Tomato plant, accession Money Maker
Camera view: horizontal (90 deg, fisheye); turntable rotation: 120 degrees
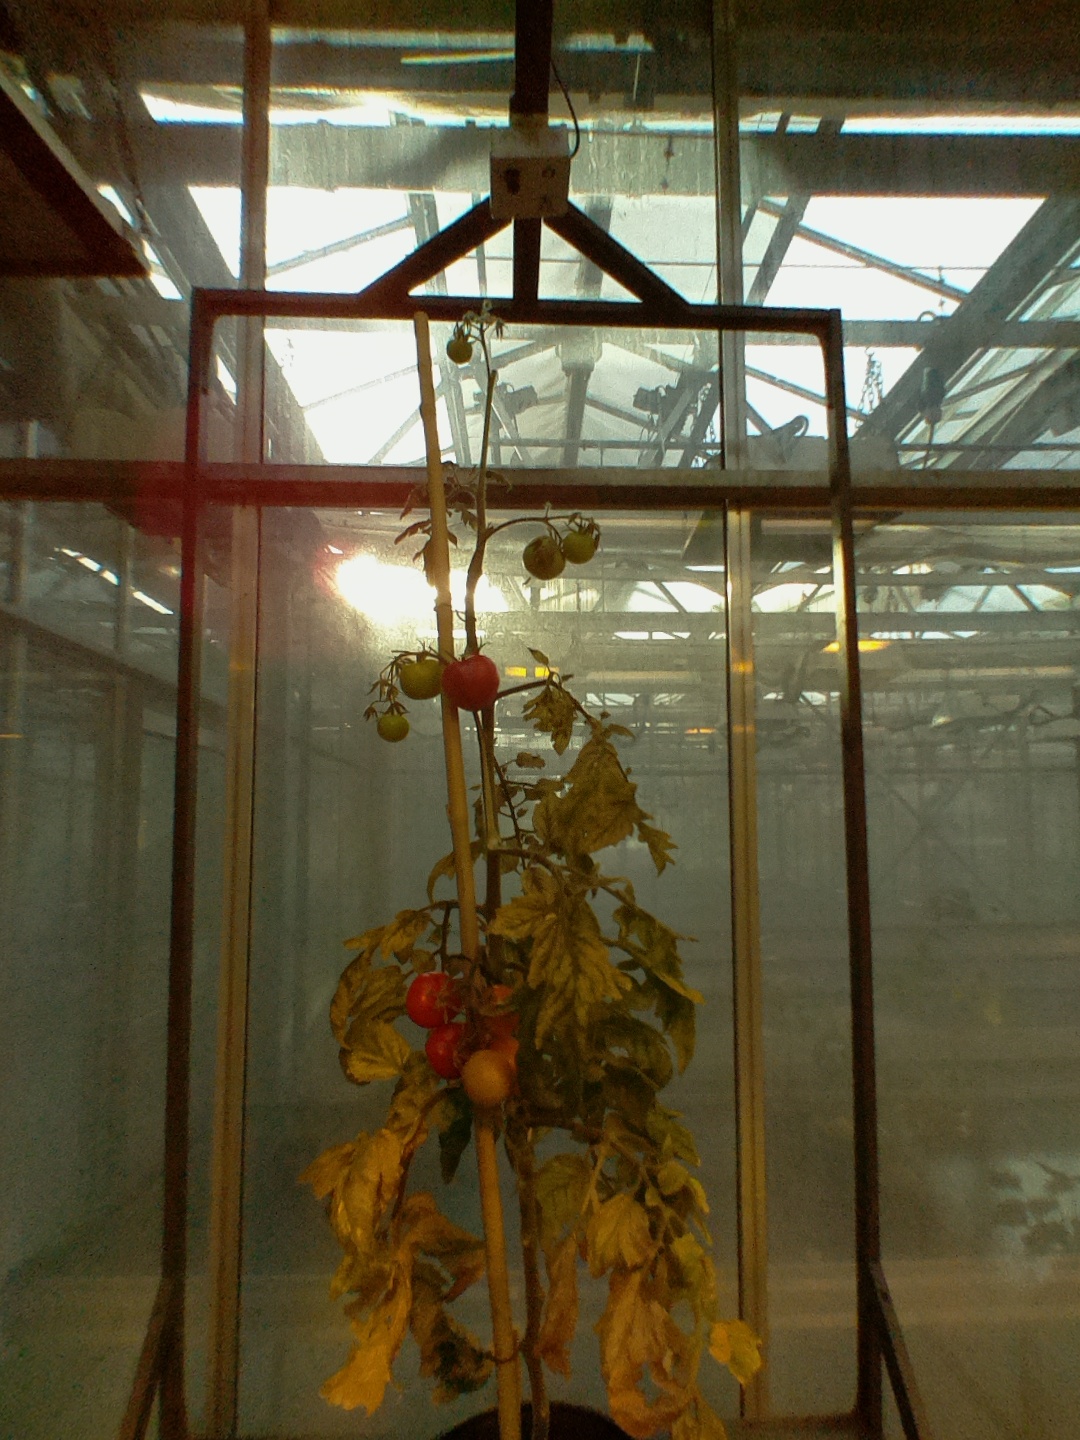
BBCH growth stage 85: 50%-60% of fruits show typical fully ripe color